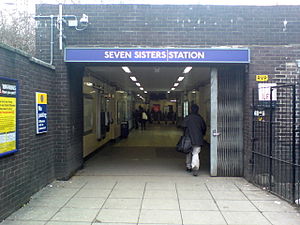
Victoria line / Stationer
Victoria line er en dybtliggende London Underground-bane, der går fra Syd- til Nordøstlondon. Den er farvet lyseblå på netværkskortet. Modsat de fleste Underground-baner kører den udelukkende underjordisk, med undtagelse af forbindelsen mellem Seven Sisters og banens depot i Northumberland Park.